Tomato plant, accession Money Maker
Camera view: bottom (45 deg); turntable rotation: 30 degrees
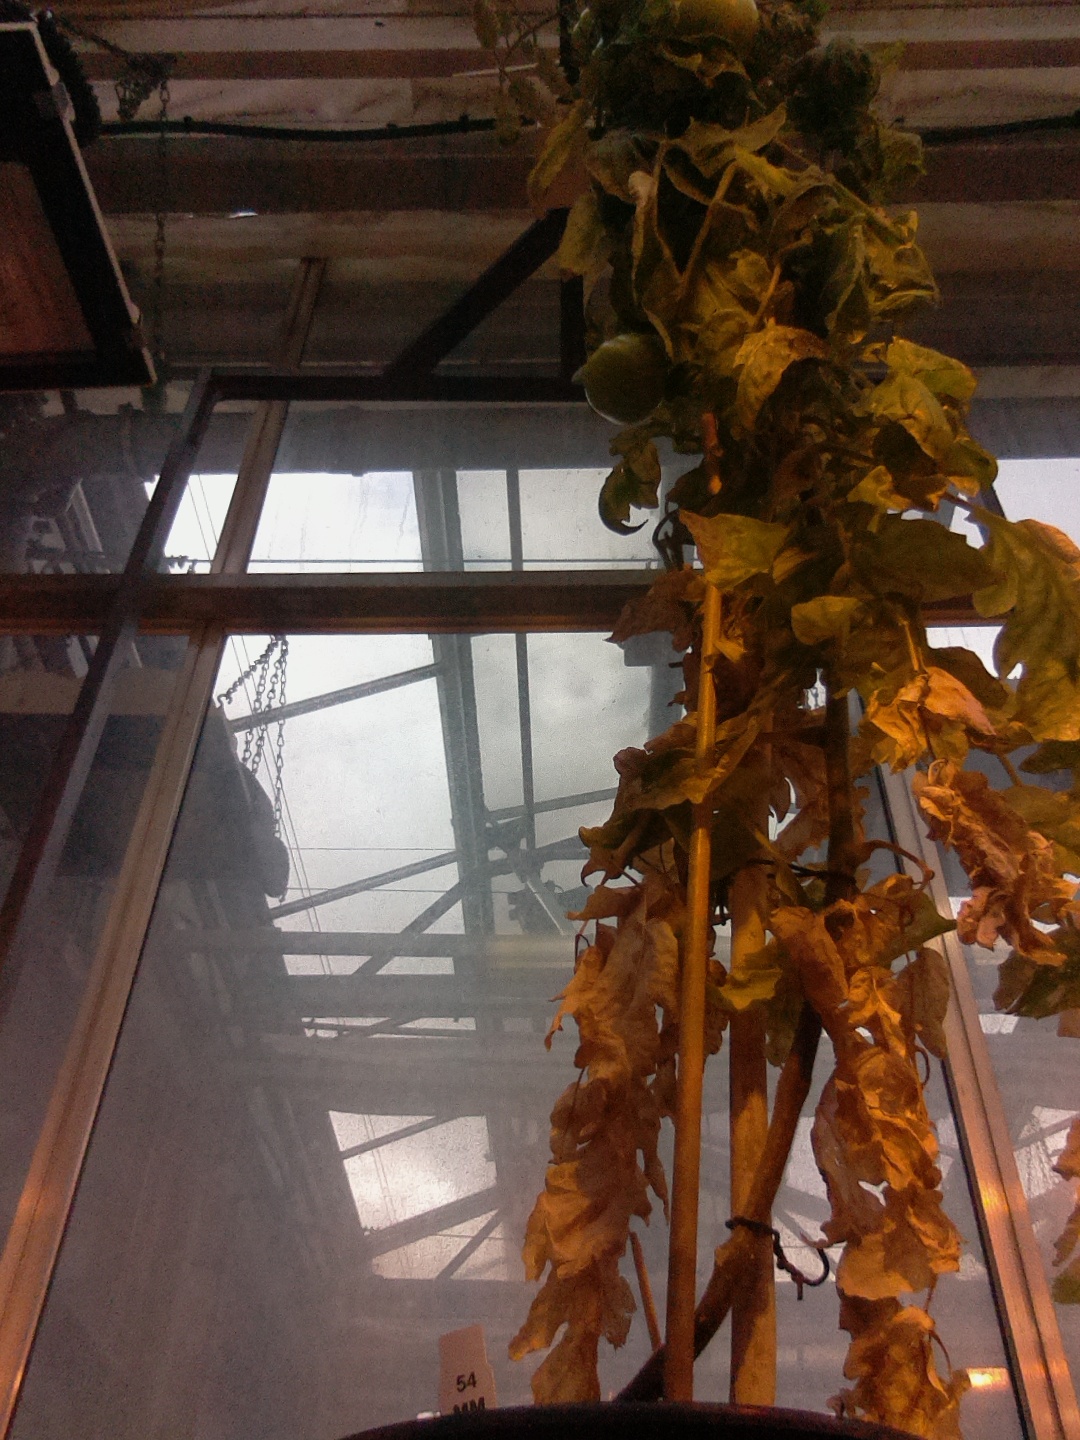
BBCH growth stage 82: 20%-30% of fruits show typical fully ripe color